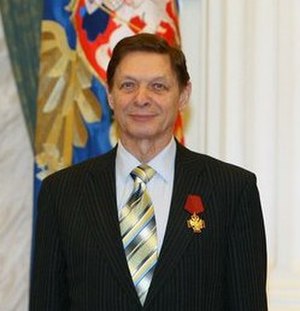
Eduard Khil
Eduard Khil i 2009.
Eduard Anatolyevich Khil var en russisk baryton, der nød stor popularitet i Sovjetunionen. Det vestlige publikum fik kendskab til ham i 2009, da en optagelse fra 1976 af sangen Я очень рад, ведь я, наконец, возвращаюсь домой dukkede op på YouTube under navnet I am very glad, because I’m finally back home, der senere blev omdøbt Mr. Trololo original upload.